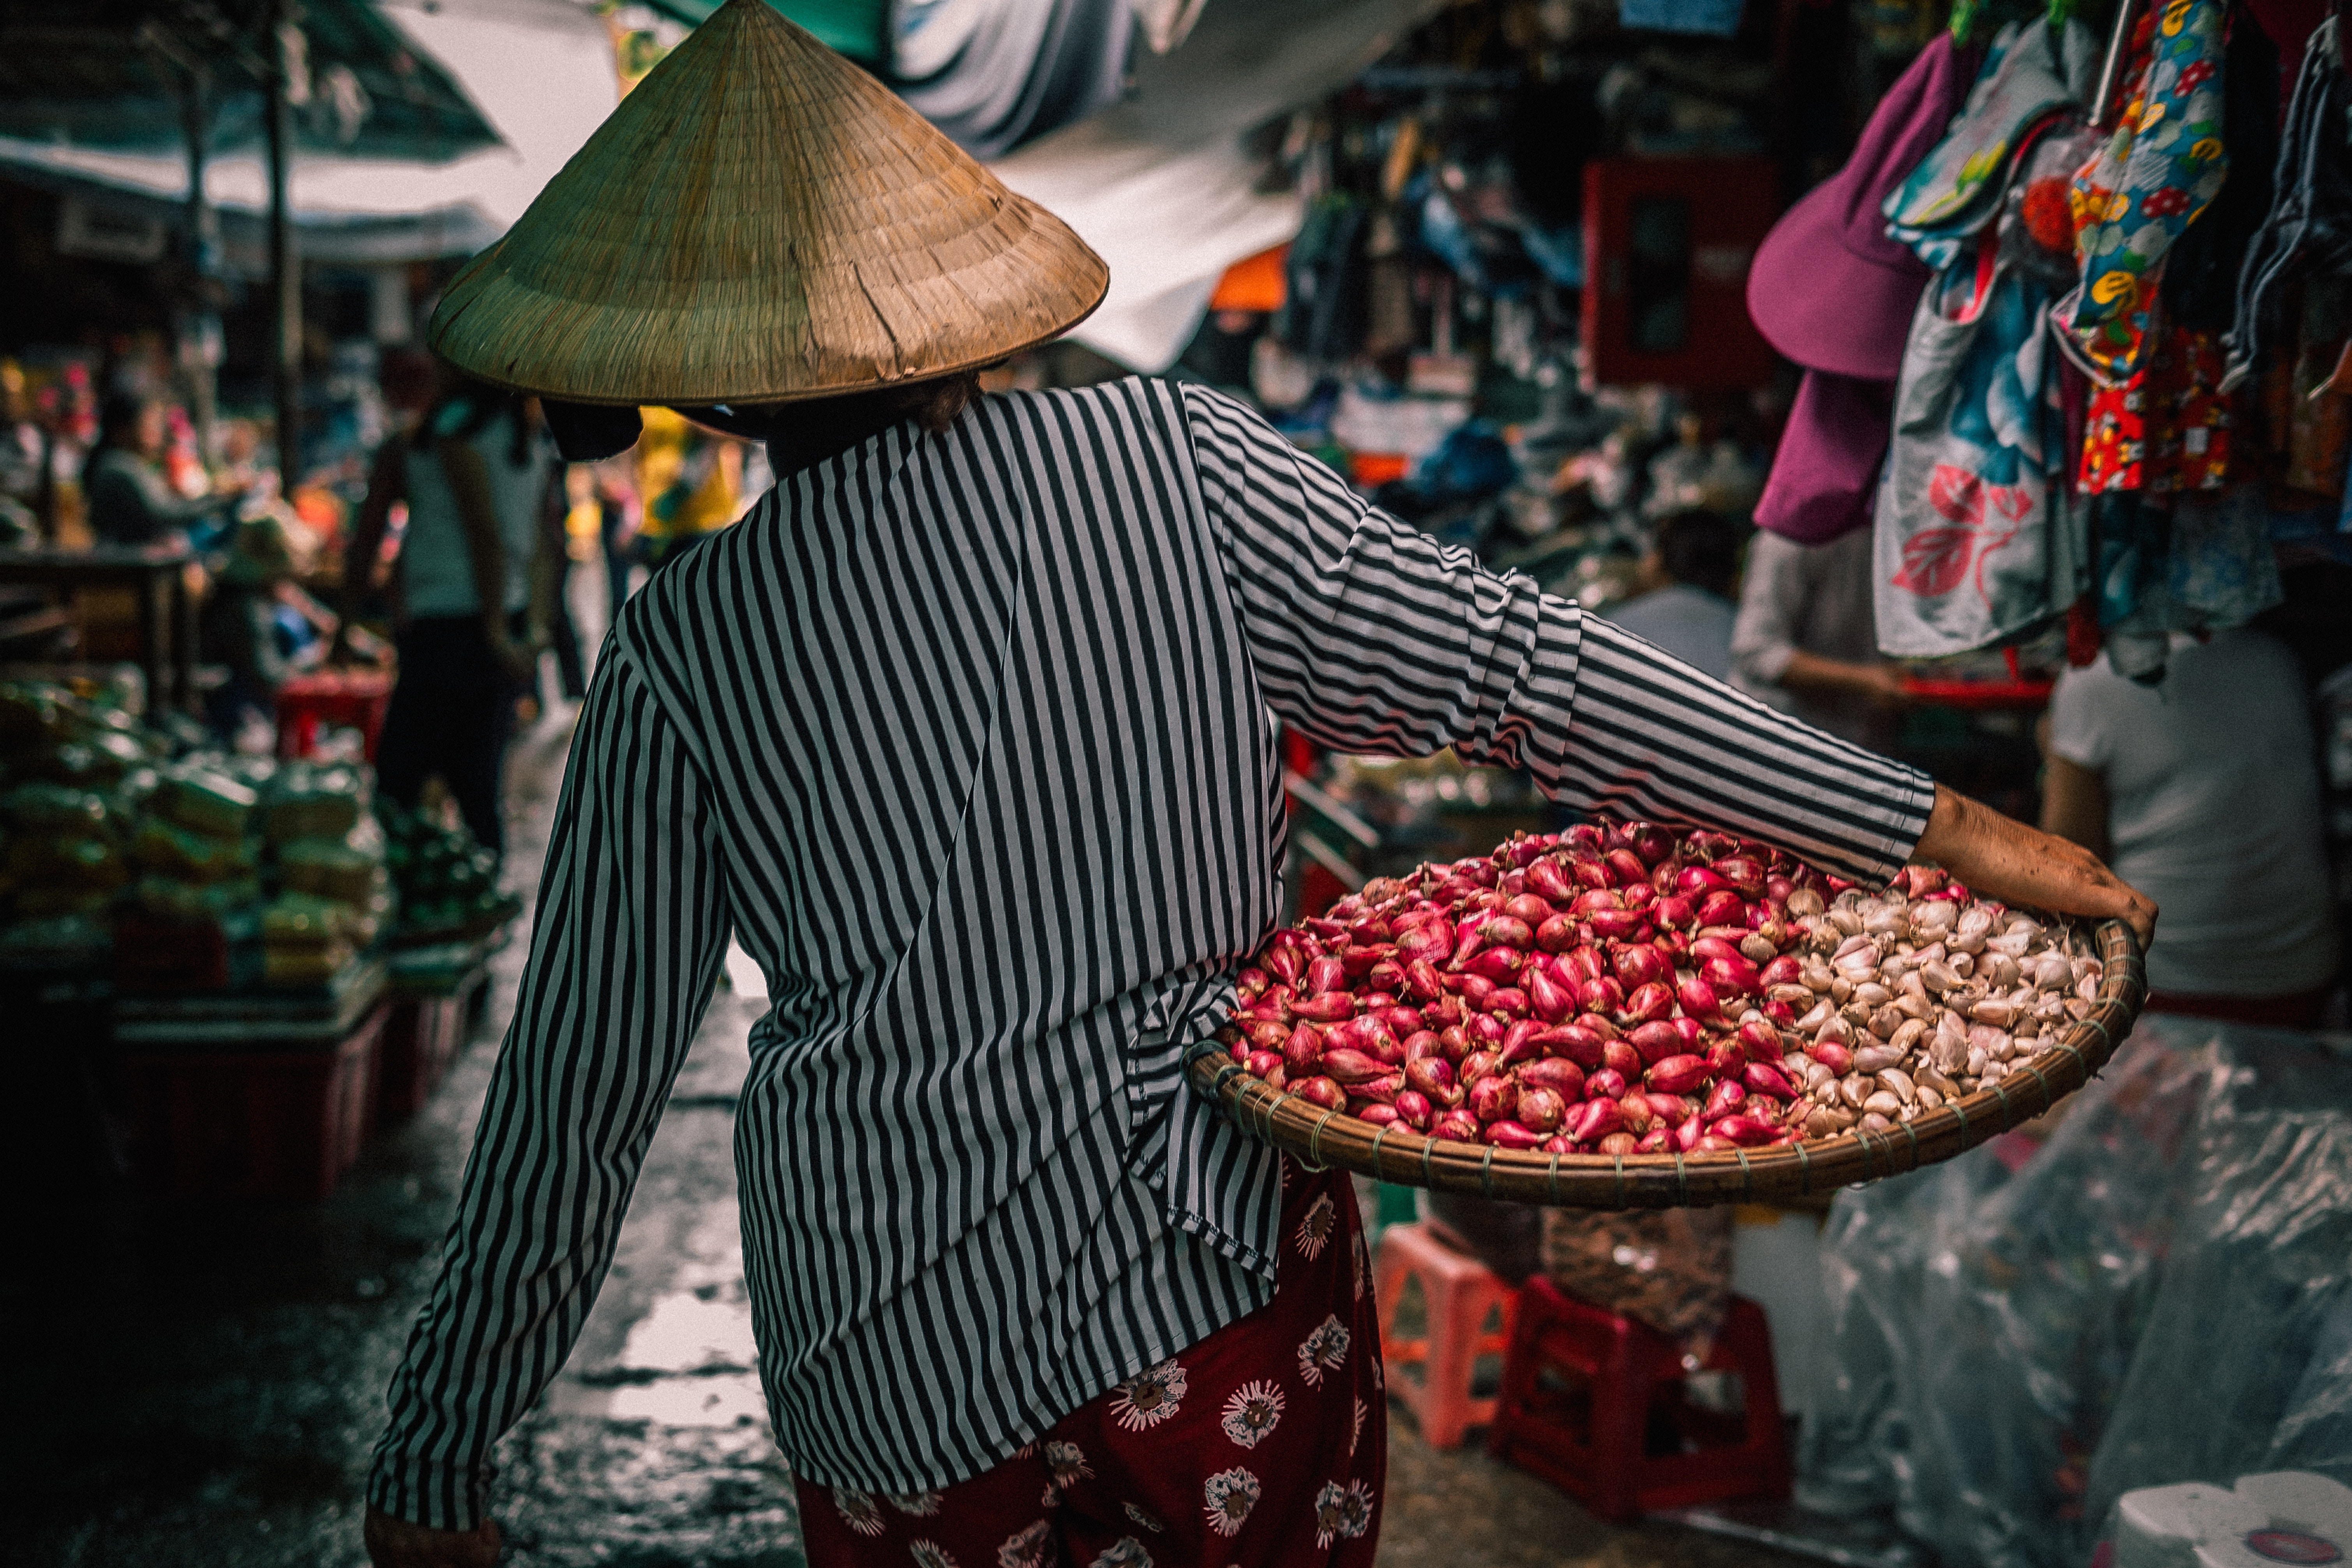
road, street, city, asian, food, vendor, color, hat, bazaar, market, public space, tradition, seller, human settlement